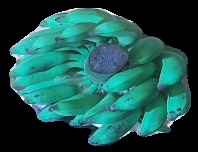
Variety: elakki-bale
Grade: grade3